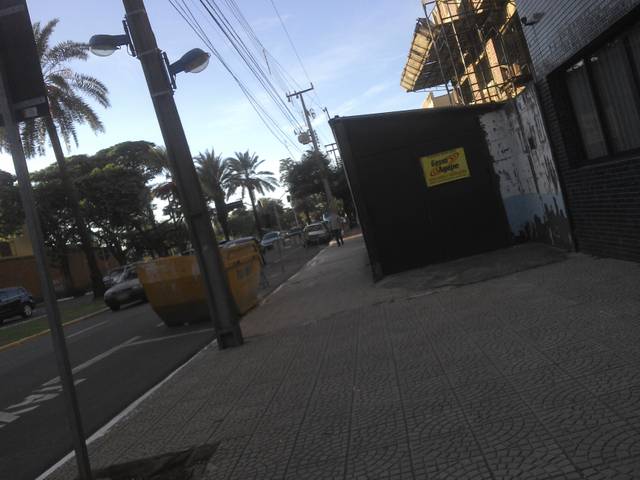
Region: Brazil
Coordinates: -23.425, -51.94